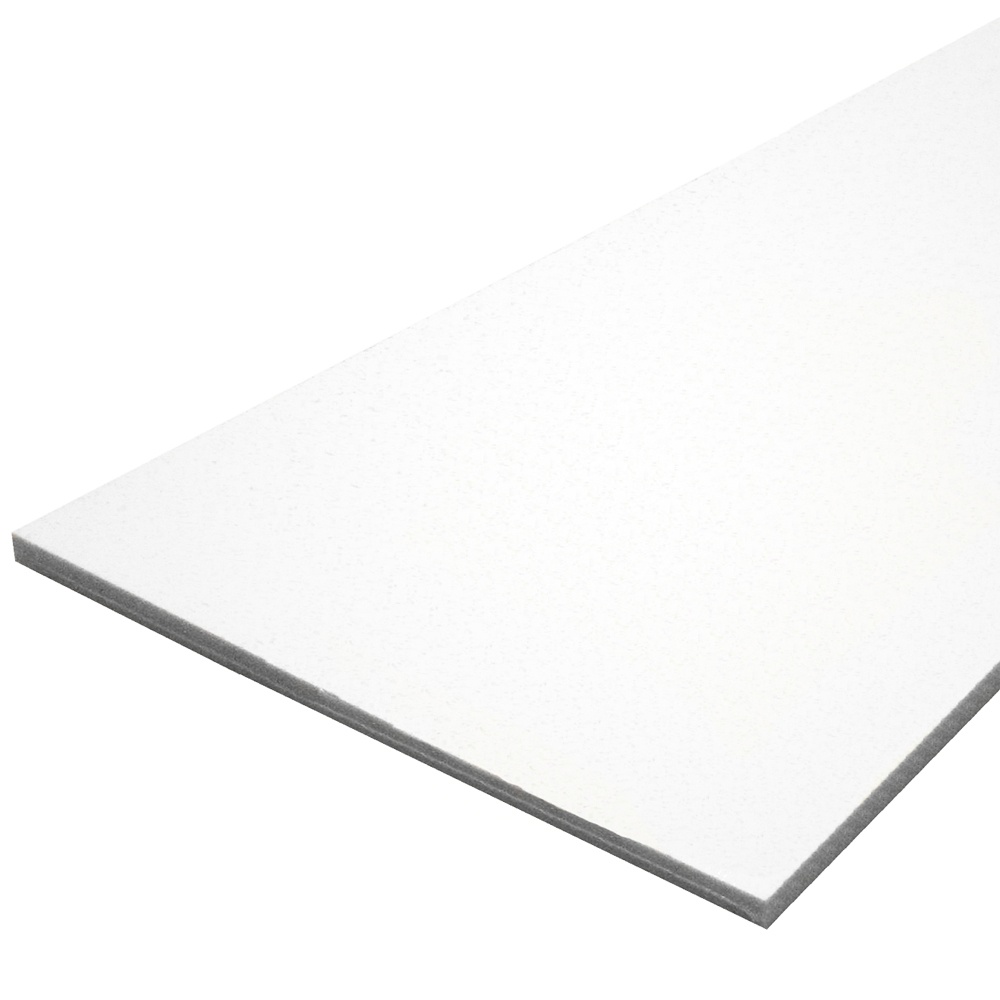
TACO Marine Lumber - 12" x 27" x 1/2" - White Starboard [P10-5012WHA27-1C]
P10 Series Taco Marine customers can count on King StarBoard Polymer Sheets when it comes to creating new accessories or replacing wood, laminates or plastic parts on boats. The polymer sheet is environmentally stabilized to withstand the harshest marine conditions. It will not warp, rot or delaminate when exposed to humidity or water. It is also easy to fabricate with standard woodworking tools and requires little or no finishing. Features and Benefits High density polyethylene UV-stabilized Available in full and half sheets Also available in cut sizes that are individually wrapped for retail merchandising Withstands all harsh marine environments Three year limited warranty Made in USA Applications Electronic Boxes Cup Holders Shelves Cabinets Hatches and Doors Chart Holders Table Tops Rod Holder Racks Instrument Panels Tool Holders Leaning Posts Bait Wells and Covers Shower Floors This product may not be returned to the original point of purchase. Please contact the manufacturer directly with any issues or concerns.
Brand: TACO Marine
Category: Hardware > Building Materials > Lumber & Sheet Stock